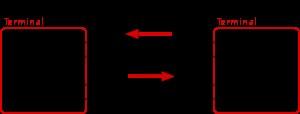
Le funitel est un système de remontée mécanique à voie large : les véhicules, généralement équipés d'attaches débrayables comme sur les télécabines, sont suspendus à deux câbles porteurs-tracteurs formant une voie d'environ 3,20 m. Les véhicules transportent en règle générale une trentaine de passagers. Les câbles constituant la voie peuvent être composés de deux boucles distinctes ou d'une double boucle d'un seul câble. L'entraînement de ces deux boucles de câbles peut être assuré par 2 treuils distincts synchronisés ou 1 treuil avec une poulie à double gorge.